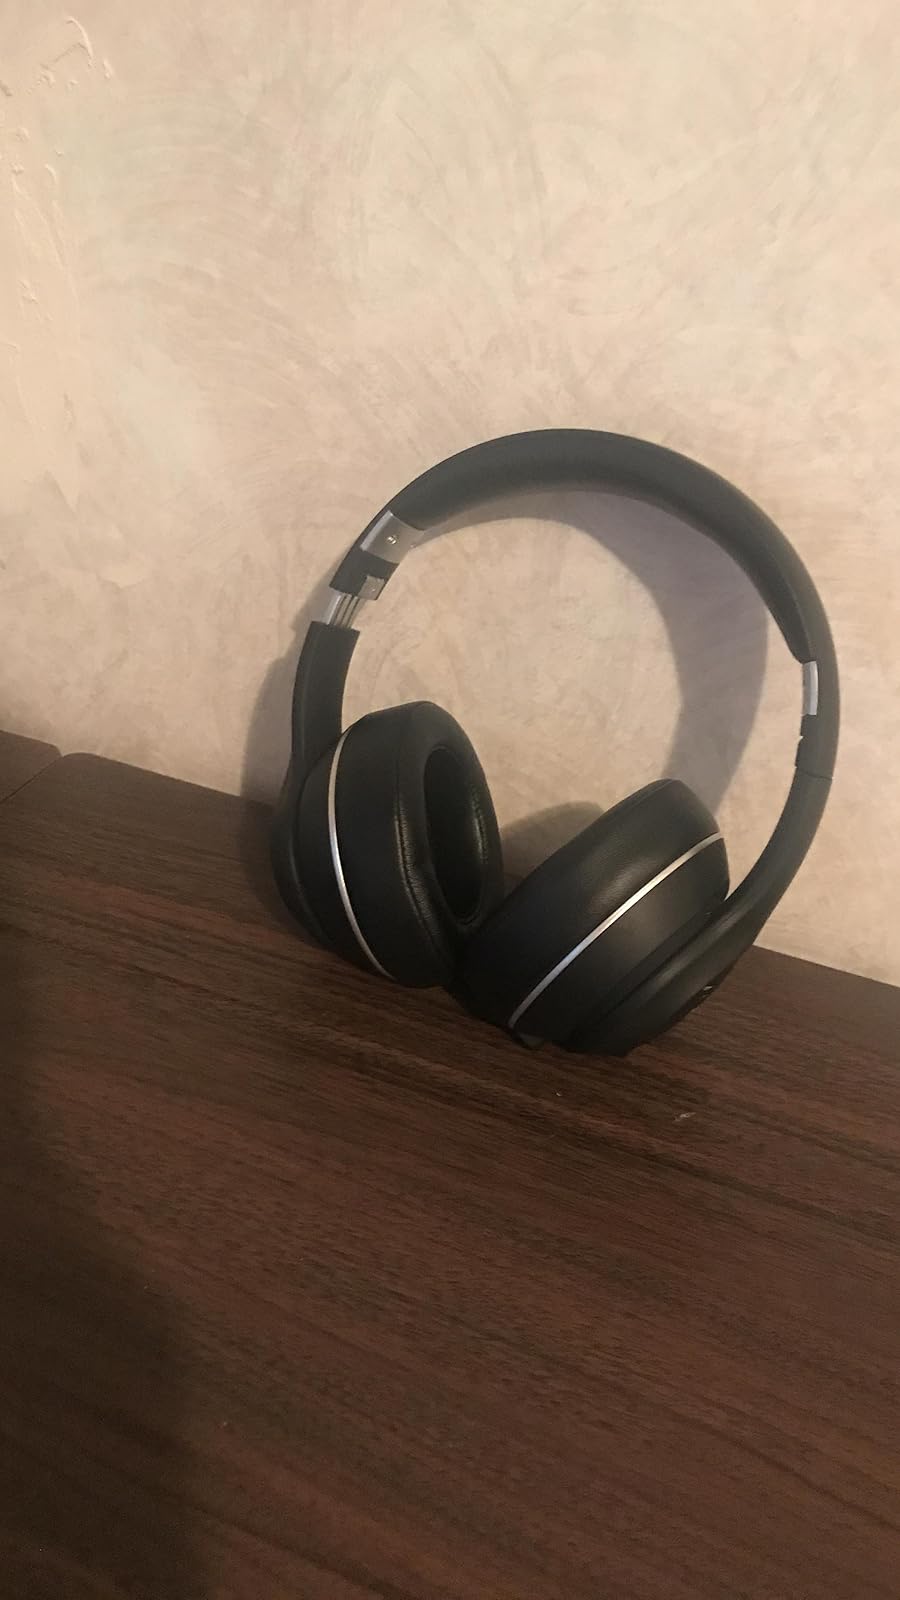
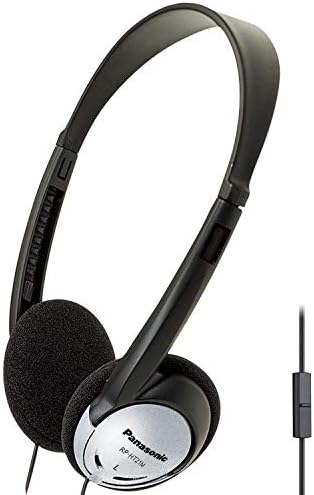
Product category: headphones
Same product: no